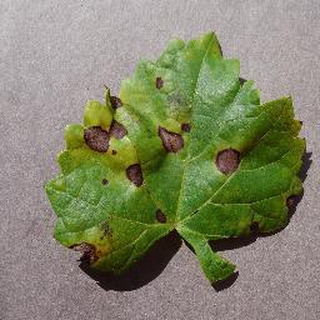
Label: grape_black_rot